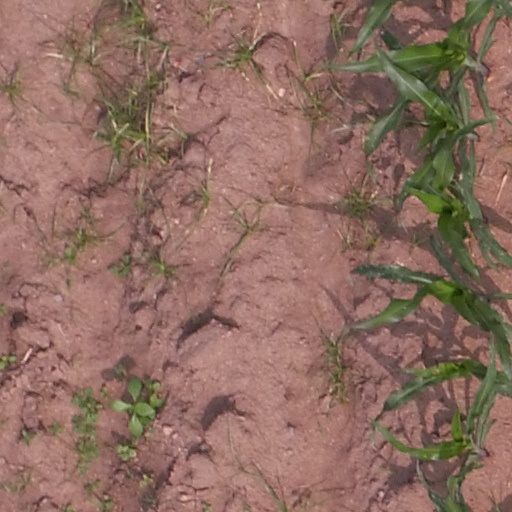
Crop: maize; corn